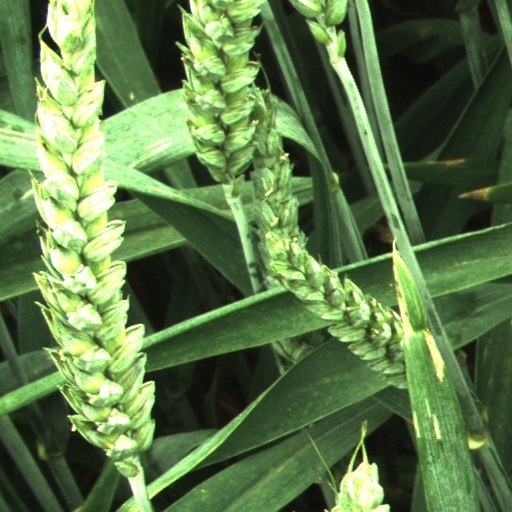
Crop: wheat